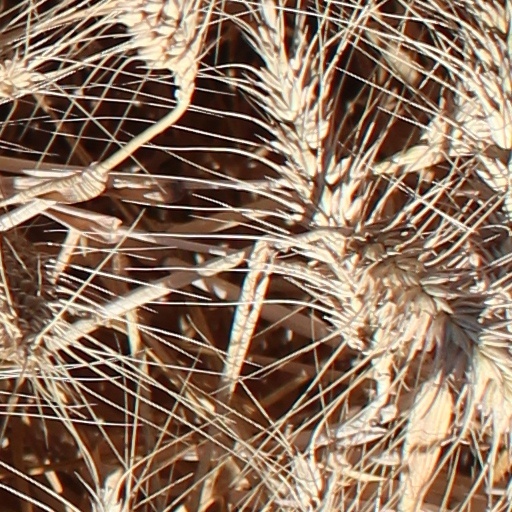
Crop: wheat